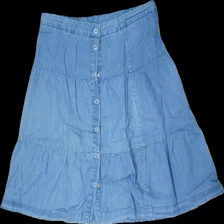
View: front
Type: Skirt
Category: Ladies
Brand: Not in the list
Brand text on label: soda
Colors: Blue
Material: 100% cotton
Cut: Regular
Size: L
Season: Summer
Trend: Denim
Damage location: bottom center
Price range: 100-150
Recommended usage: Reuse
Description: blå jeans kjol med knappar fram